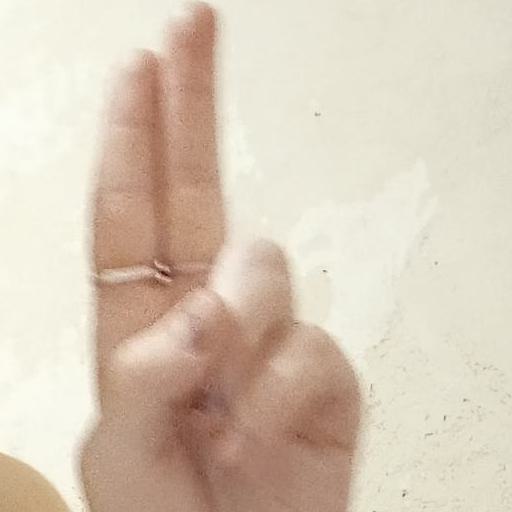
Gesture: two_up